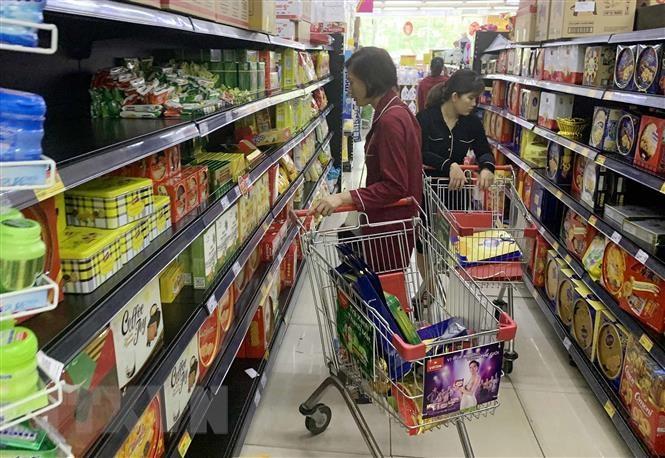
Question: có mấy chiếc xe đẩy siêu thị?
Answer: có hai chiếc